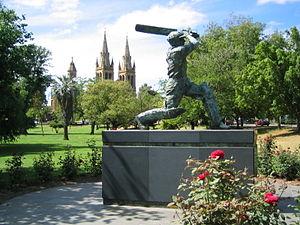
L'équipe d’Australie de cricket représente l’Australie dans les compétitions internationales majeures, comme la Coupe du monde de cricket, et dans les trois principales formes de cricket international : le Test cricket, le One-day International et le Twenty20 international.
Donald George Bradman, dit Don Bradman et surnommé « The Don », est un joueur de cricket international australien né le 27 août 1908 à Cootamundra en Nouvelle-Galles du Sud et mort le 25 février 2001 à Adélaïde en Australie-Méridionale. Il est généralement considéré comme étant le meilleur batteur de l'histoire de son sport. Sa moyenne à la batte en test-matchs, 99,94, est de loin la meilleure de l'histoire : aucun autre joueur ayant disputé au moins vingt manches n'a fait mieux que 61 en fin de carrière à ce niveau.